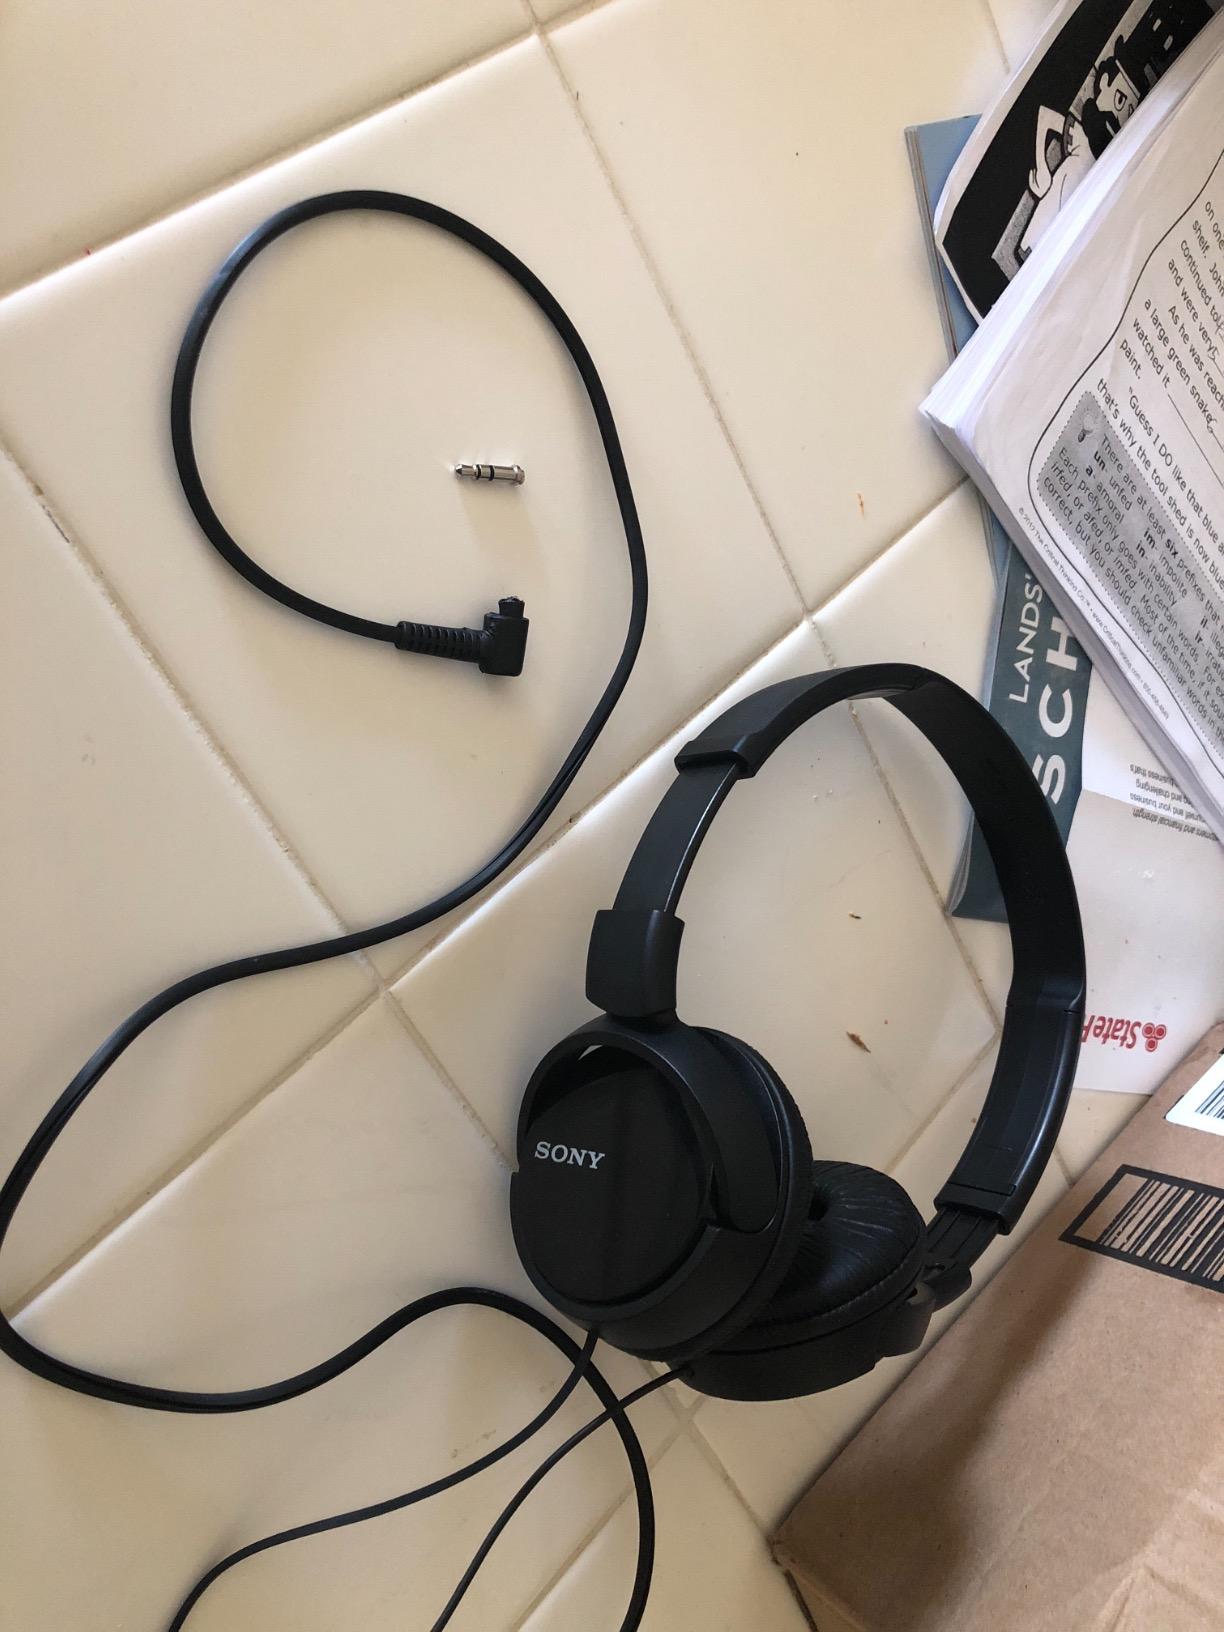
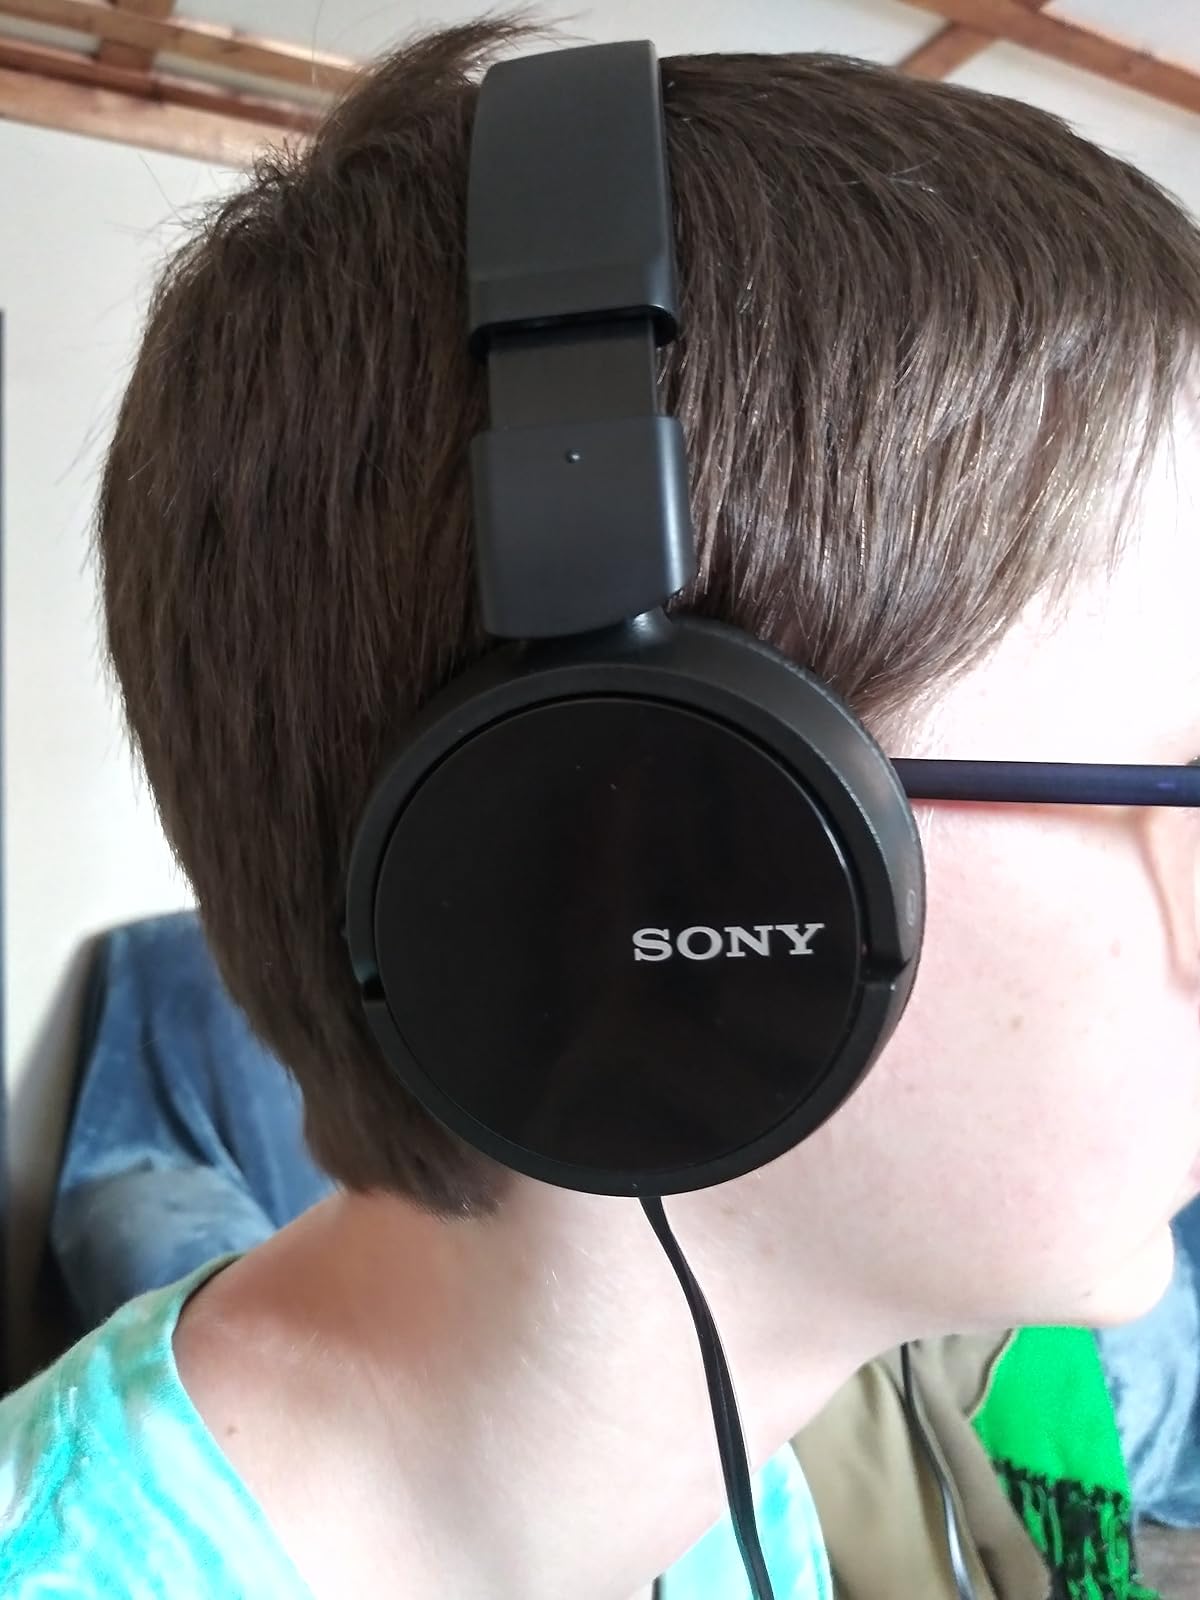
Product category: headphones
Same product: yes